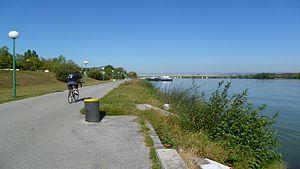
La véloroute du Danube est une véloroute située le long du Danube, deuxième plus long fleuve d'Europe.